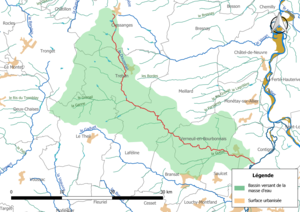
Carte de la masse d'eau «
Le Douzenan est un cours d'eau français qui coule dans le département de l'Allier. C'est un affluent en rive gauche de la Sioule et donc un sous-affluent de la Loire.